Kurt Walter Bachstitz

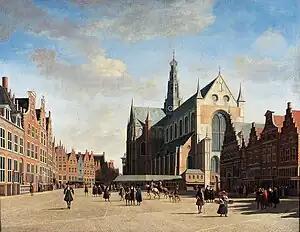
Gerrit Berckheyde "Grote Markt with Cathedral St. Bavo in Haarlem" NK 2581

In February 1941 Bachstitz officially resigned as supervisory director of the Bachstitz Gallery and his wife became the managing director. Together with his wife, he continued to provide a clandestine management role. In this way, they avoided having the Gallery placed under the forced administration for the duration of the war. According to the documents in the file concerning his successful application to become a Dutchman after the war the couple provided undercover protection for Jews trying to escape the authorities.